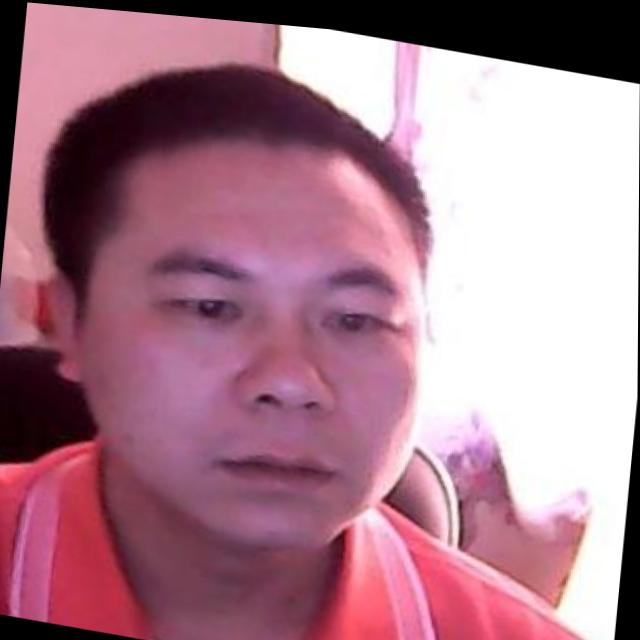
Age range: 21-44